Iron Jawed Angels

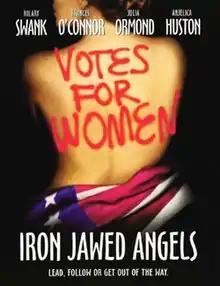
DVD cover

Iron Jawed Angels is a 2004 American historical drama film directed by Katja von Garnier. The film stars Hilary Swank as suffragist leader Alice Paul, Frances O'Connor as activist Lucy Burns, Julia Ormond as Inez Milholland, and Anjelica Huston as Carrie Chapman Catt. It received critical acclaim after the film premiered at the 2004 Sundance Film Festival.